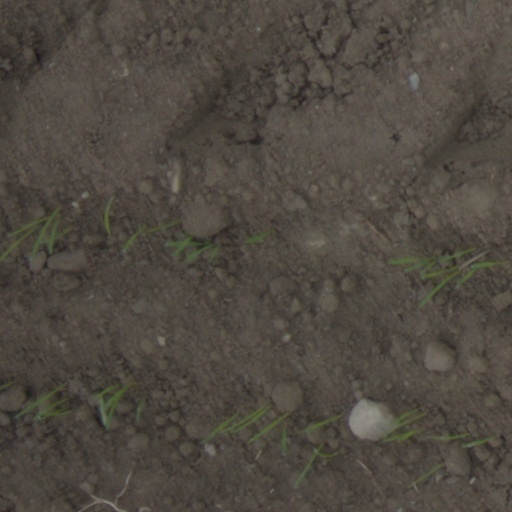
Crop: wheat